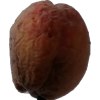
Label: peach